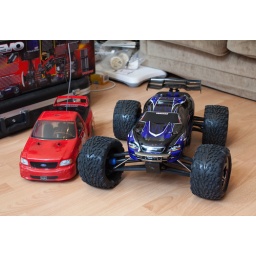
Comparison shots of my old Tamiya something-or-other RC car from around 2002 and my shiny new Traxxas E-Revo brushless.